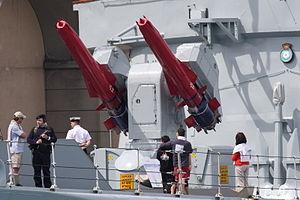
Le Sea Dart ou GWS30 est un missile surface-air britannique conçu par le groupe Hawker Siddeley et produit par British Aerospace à partir de 1977. Il est installé sur les destroyers de type 42, de type 82 et sur les porte-avions de classe Invincible de la Royal Navy.